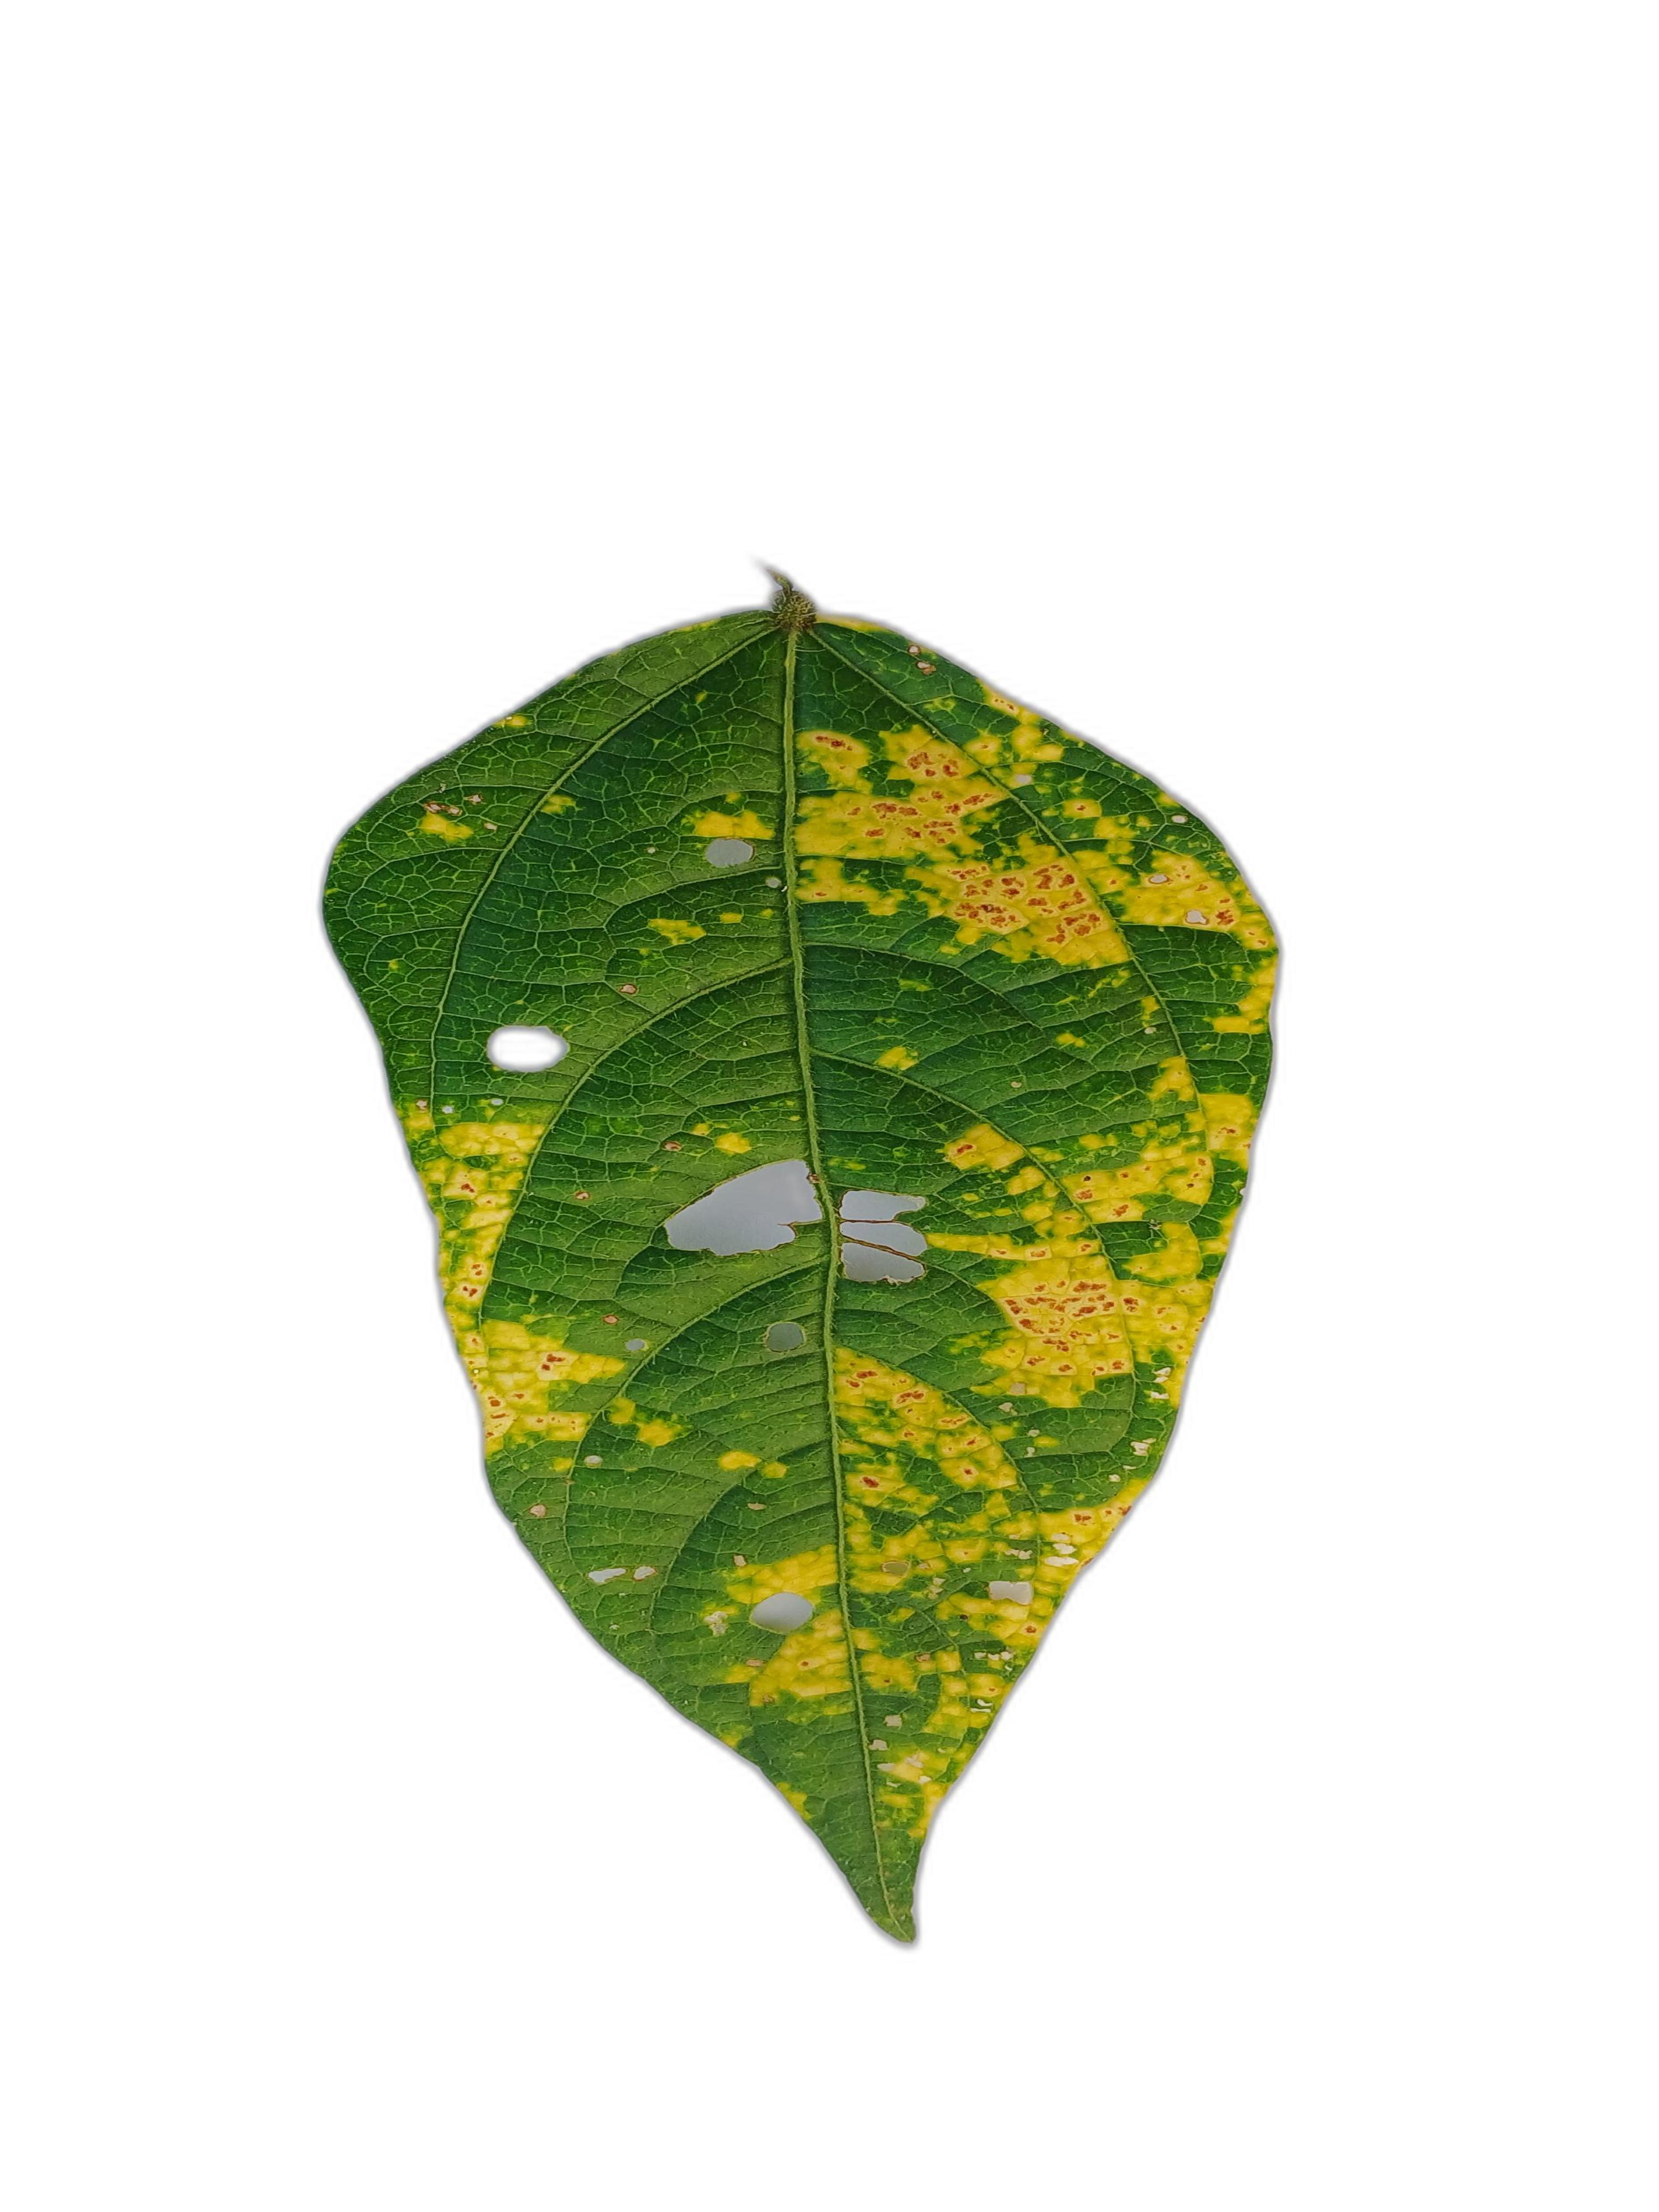
Label: Yellow Mosaic